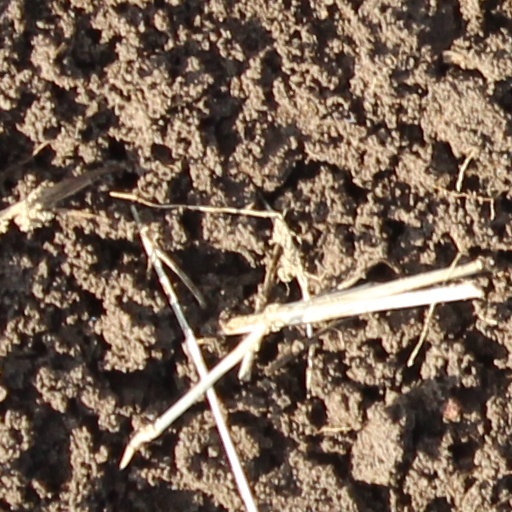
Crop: wheat